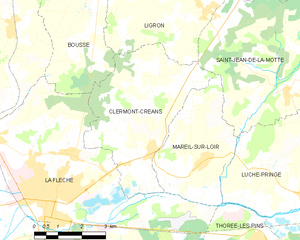
Carte des communes françaises